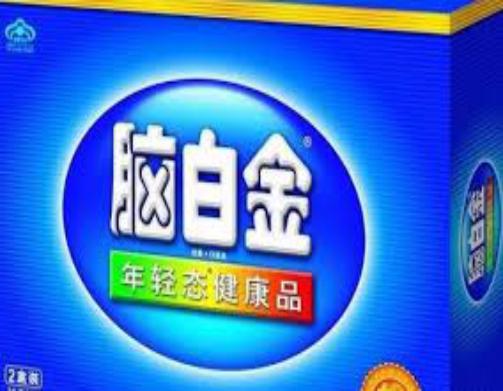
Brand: melatonin
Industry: Medical